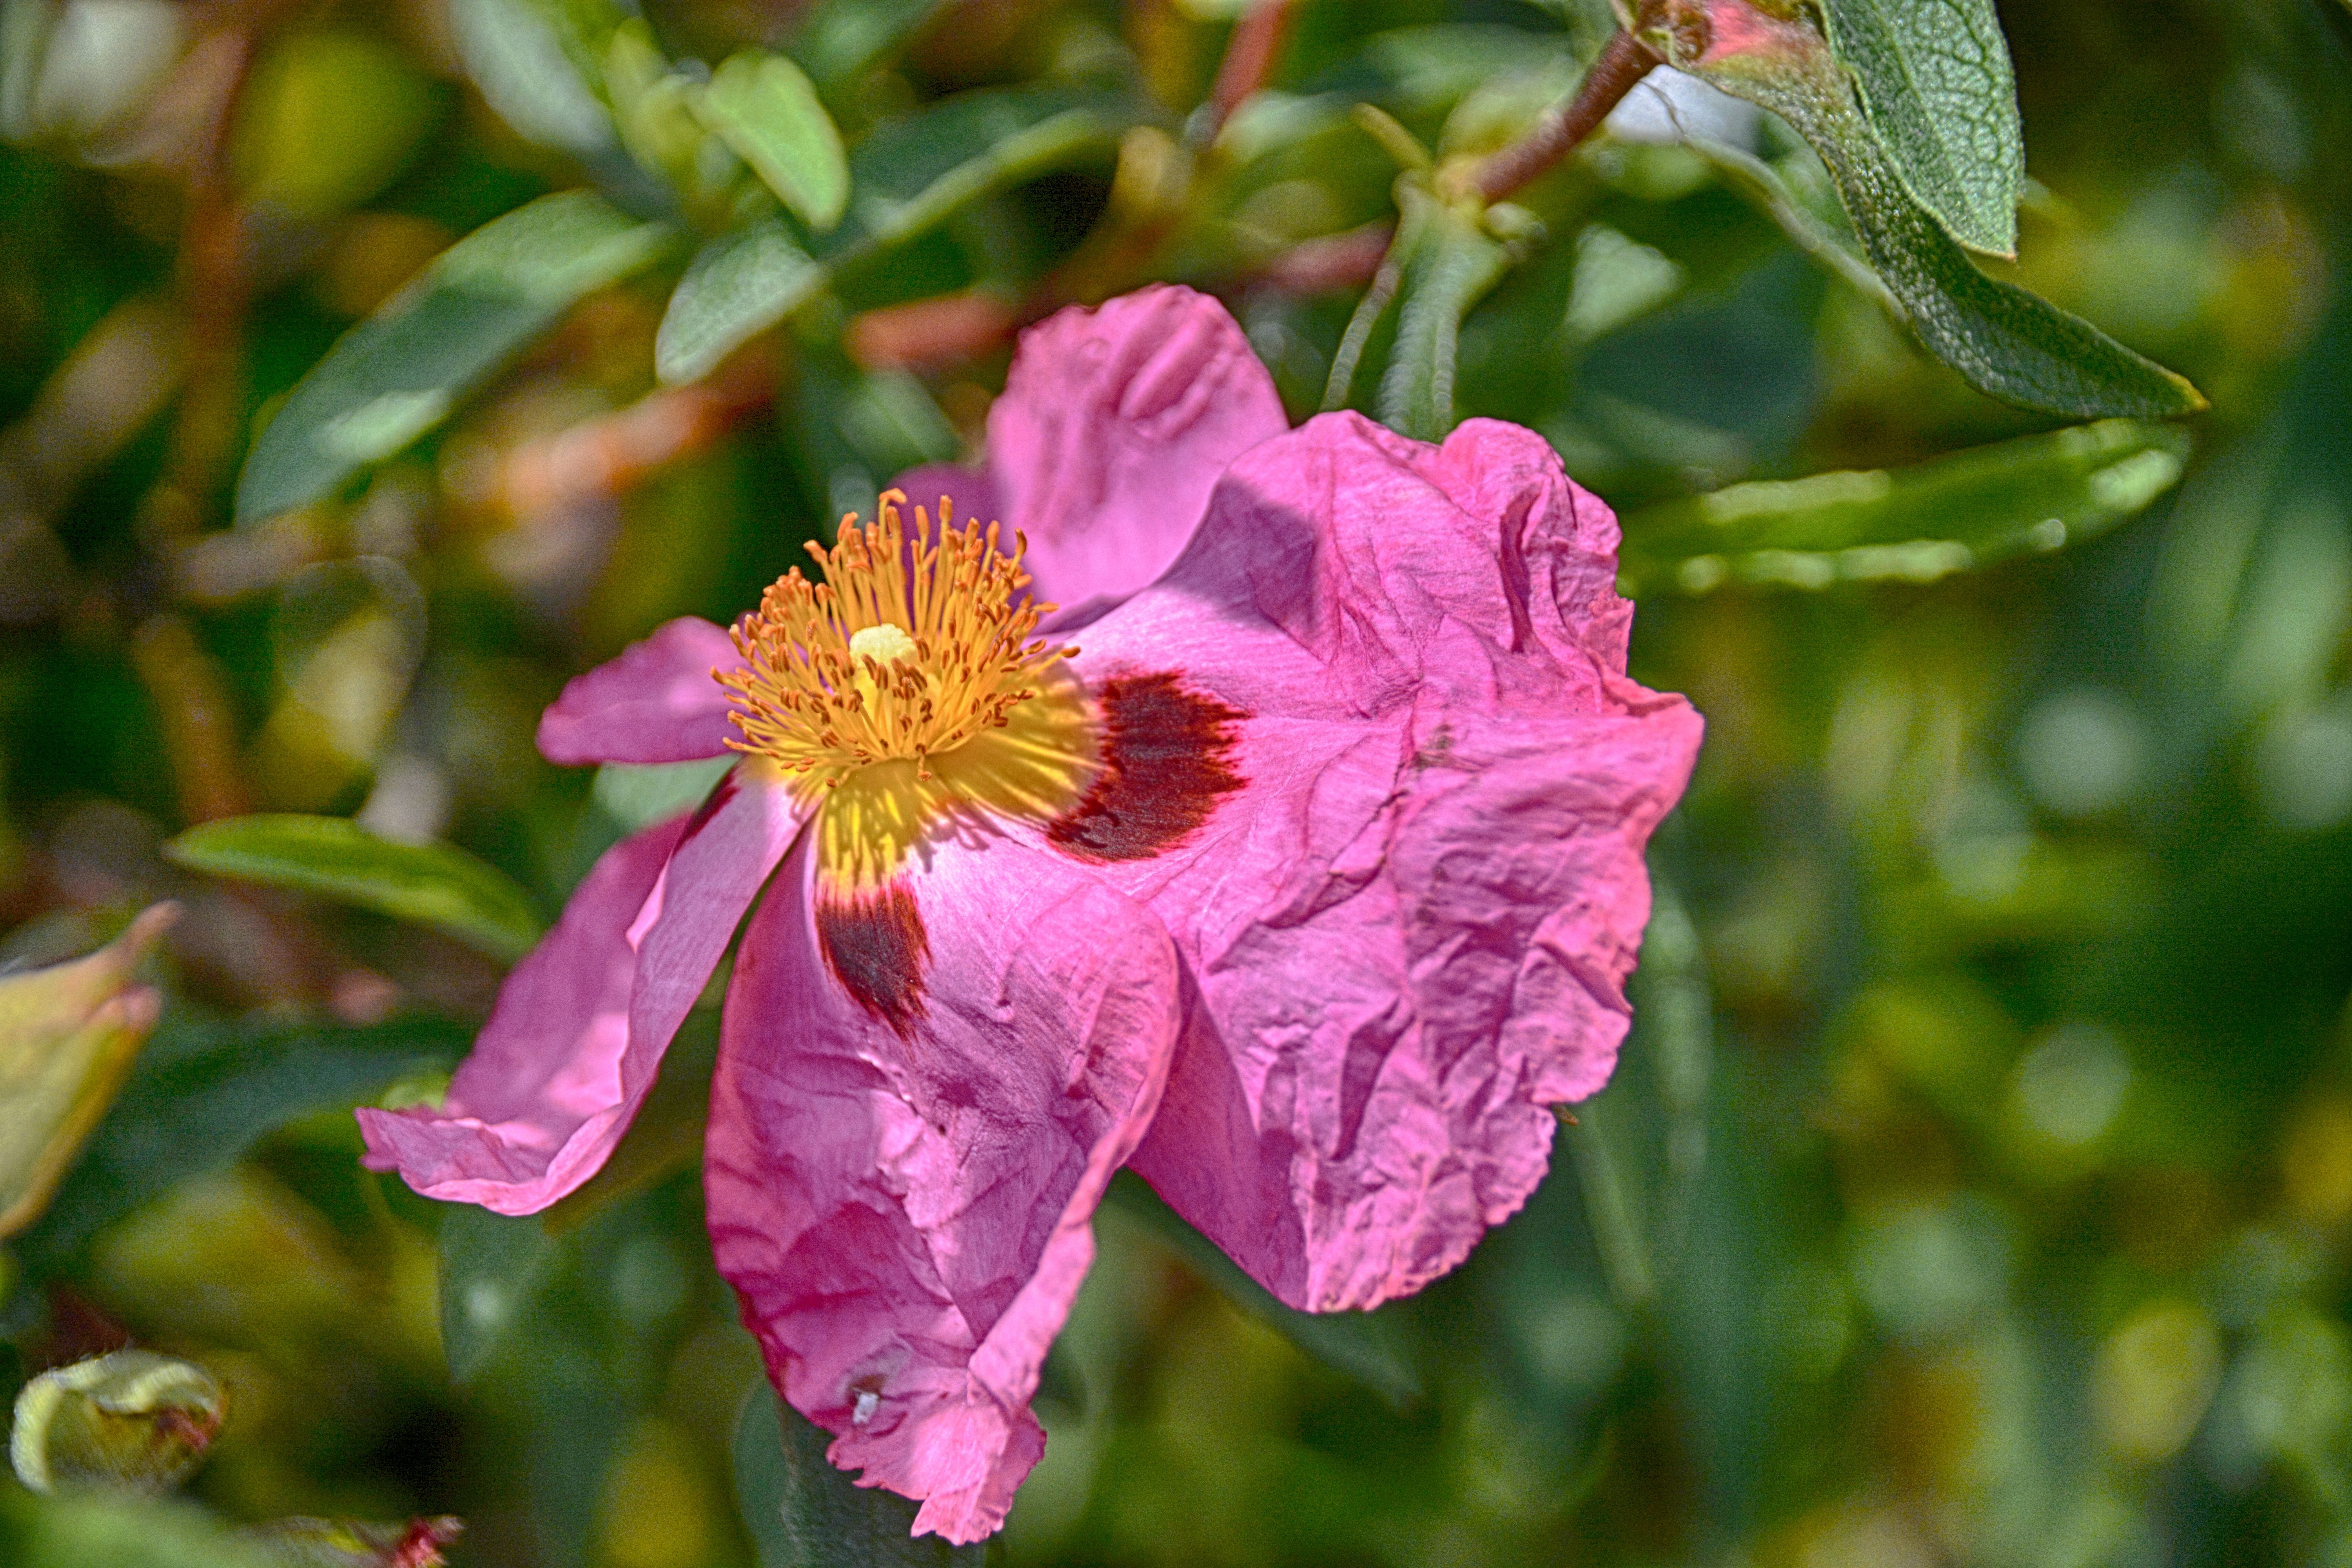
nature, blossom, plant, flower, petal, botany, garden, flora, wildflower, vegetation, petals, shrub, thorns, flowering, macro photography, flowering plant, eglantine, rosacea, flower rosehip, land plant